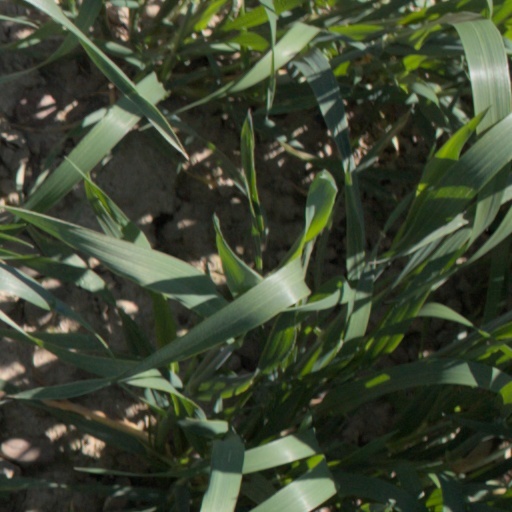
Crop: wheat